Tribe of Joseph

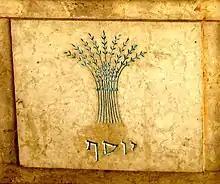
Synagogue in Bnei Brak with the name of Joseph and his symbol, a sheaf of wheat.

The Tribe of Joseph is one of the Tribes of Israel in biblical tradition. Since the tribes of Ephraim and Manasseh (often called the "two half-tribes of Joseph") together traditionally constituted the "tribe of Joseph", it was often not listed as one of the tribes, in favour of Ephraim and Manasseh being listed in its place; consequently it was often termed the House of Joseph, to avoid the use of the term "tribe". Even though Ephraim and Manasseh were Joseph’s sons, they were considered heads of two of the twelve tribes of Israel because Joseph’s father, Jacob (renamed in later life by God as “Israel”), adopted Ephraim and Manasseh as his own sons (Genesis 48:1-16).